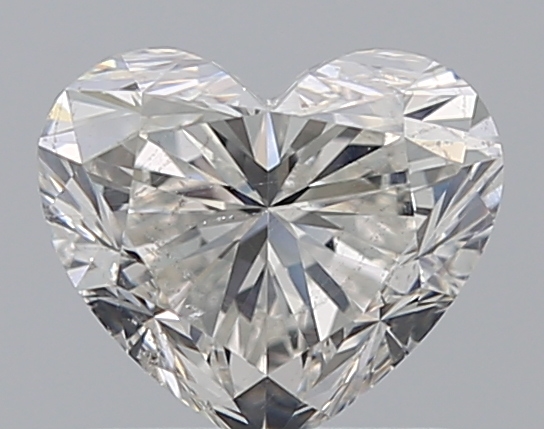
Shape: heart
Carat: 0.96
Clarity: SI2
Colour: I
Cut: EX
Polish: EX
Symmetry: EX
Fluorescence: N
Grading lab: GIA
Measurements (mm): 5.76 x 6.63 x 4.03